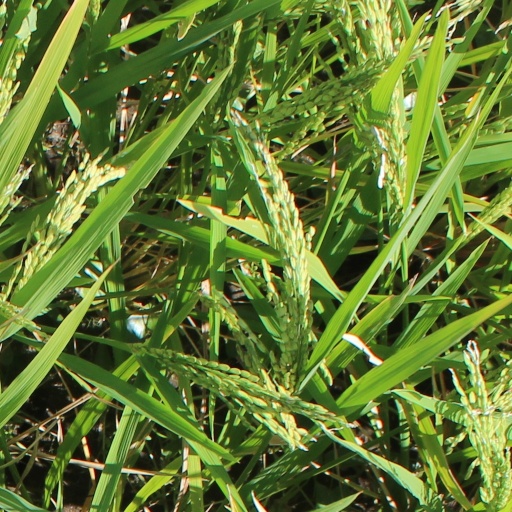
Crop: rice